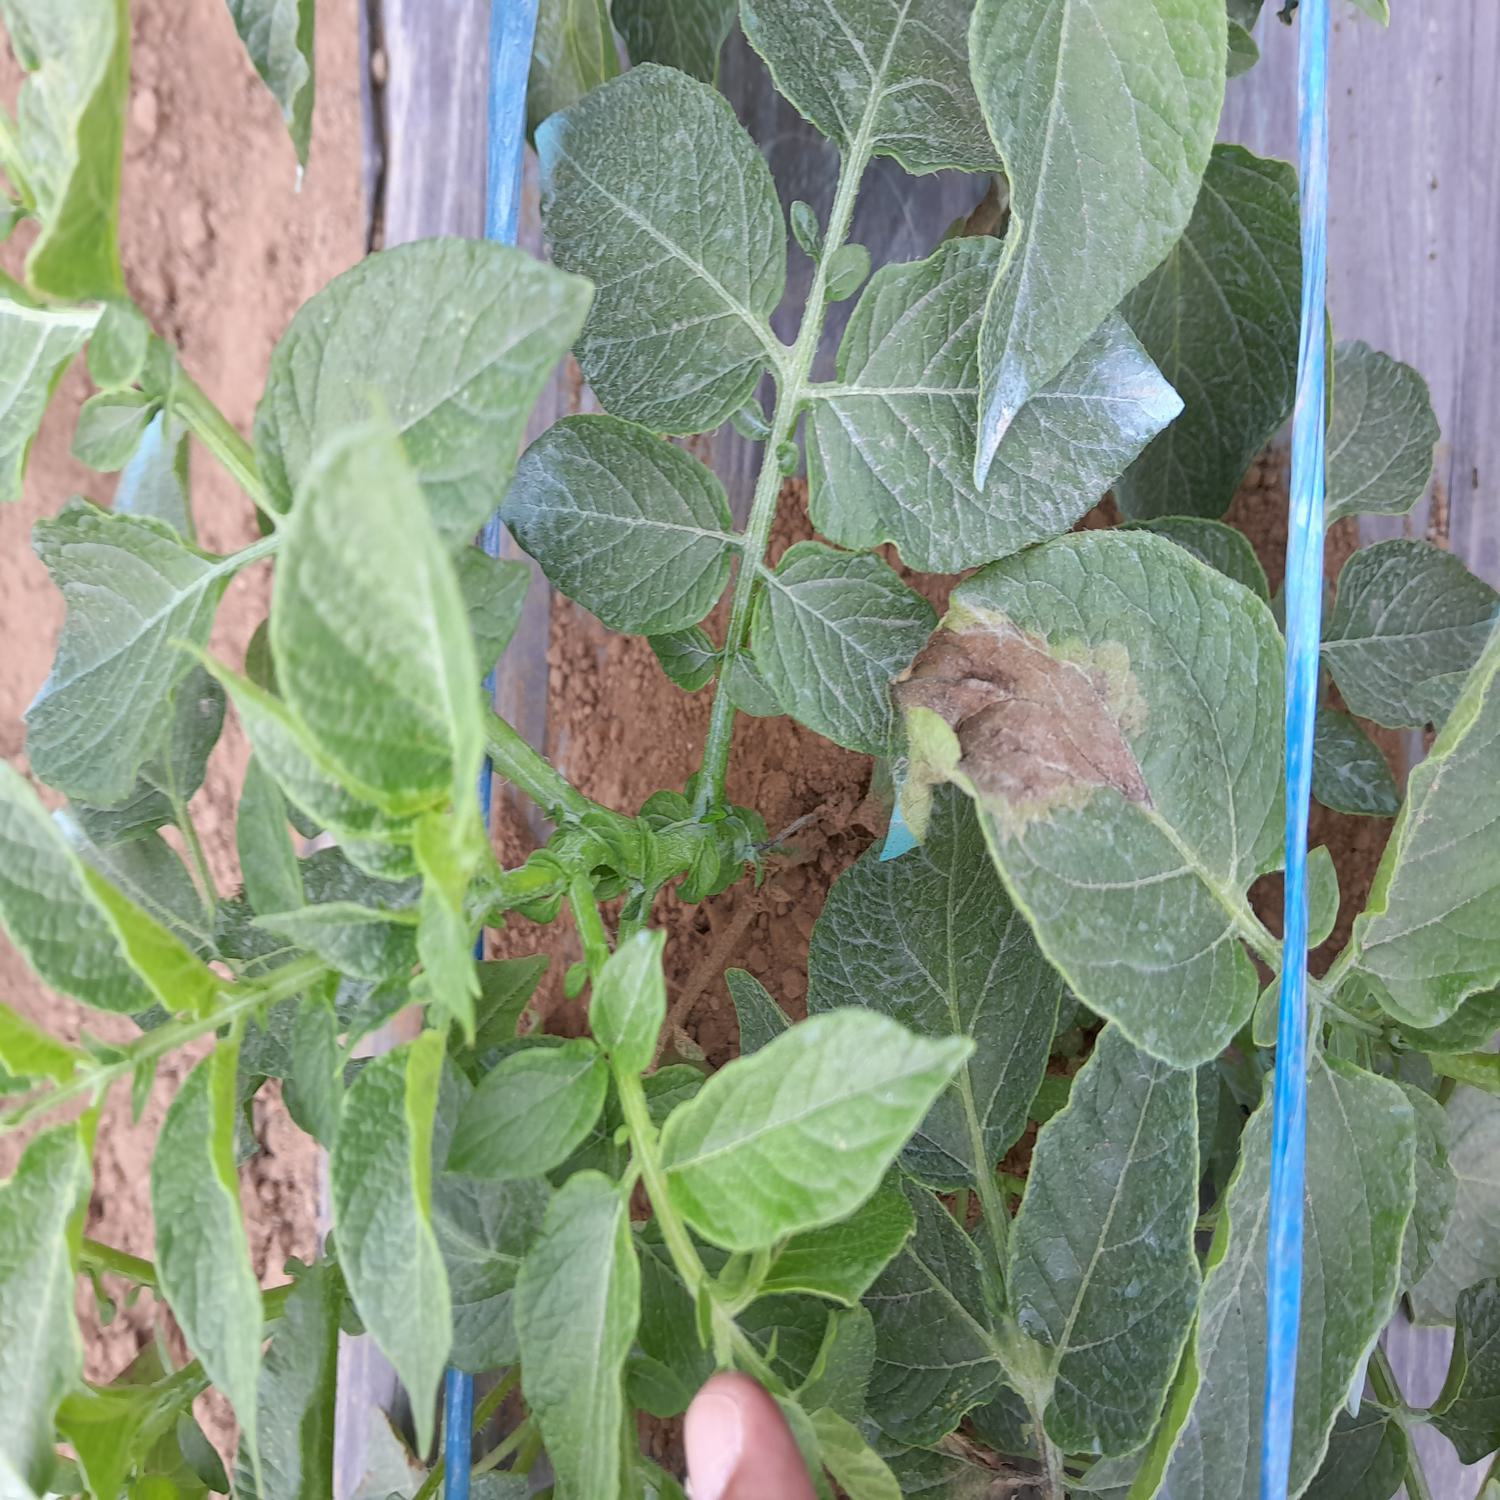
Label: Phytopthora